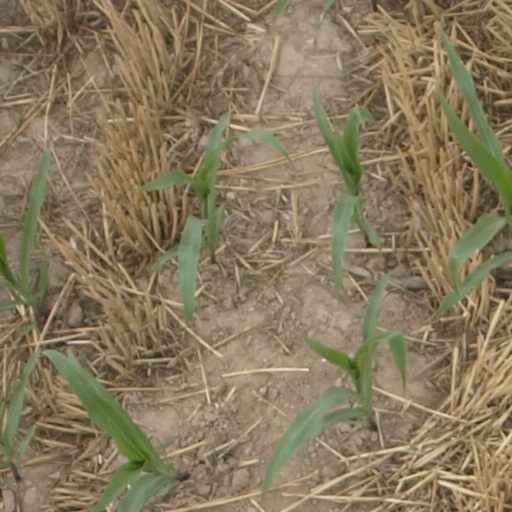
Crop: maize; corn